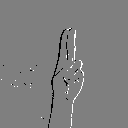
ASL letter: u